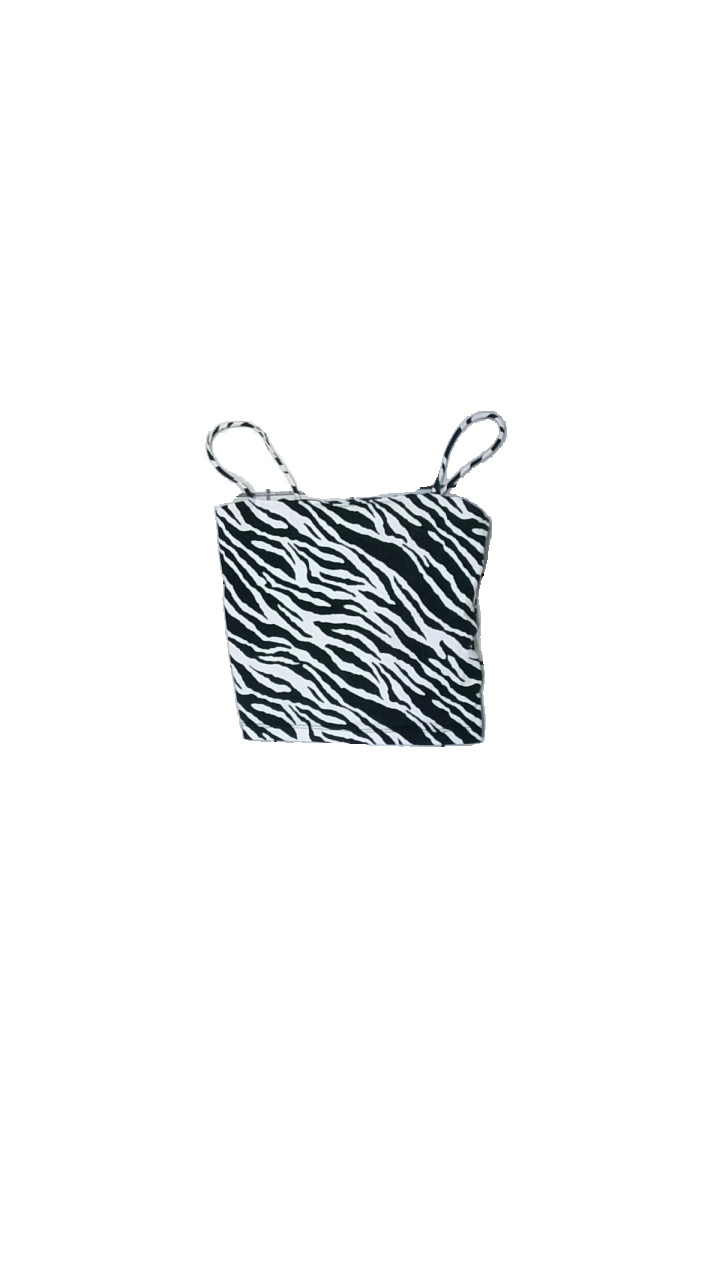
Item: Tank Top (Ladies)
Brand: Gina Tricot
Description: zebramönstrat linne, lite urtvättat
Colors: Black, White
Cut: Cropped
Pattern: Animal print
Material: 100% cotton
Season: Summer
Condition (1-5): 3
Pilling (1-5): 5
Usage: Reuse
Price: <50